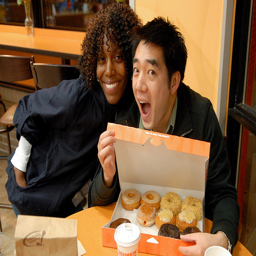
a man and a woman excited over a box of donuts
Guy and girl smiling and posing at a diner with doughnutes.
A man and women pose smiling with coffee and a box of doughnuts at a doughnut shop.
The man and woman are smiling with a box of donuts.
A man holing a doughnut box open with a female standing beside him.